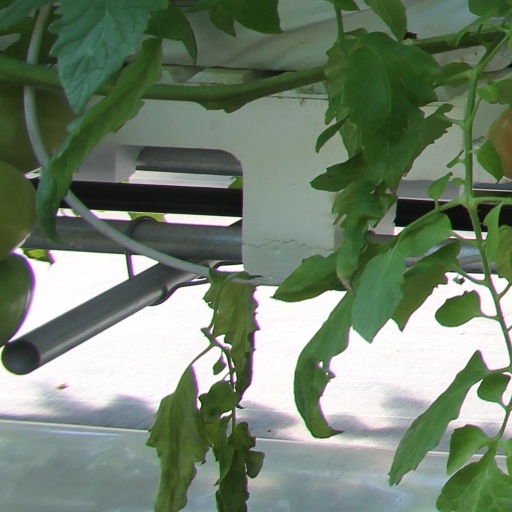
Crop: tomato